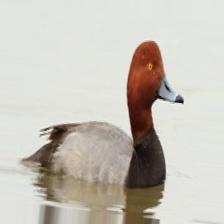
Species: RED HEADED DUCK
Scientific name: AYTHYA AMERICANA
ImageNet parent category: drake